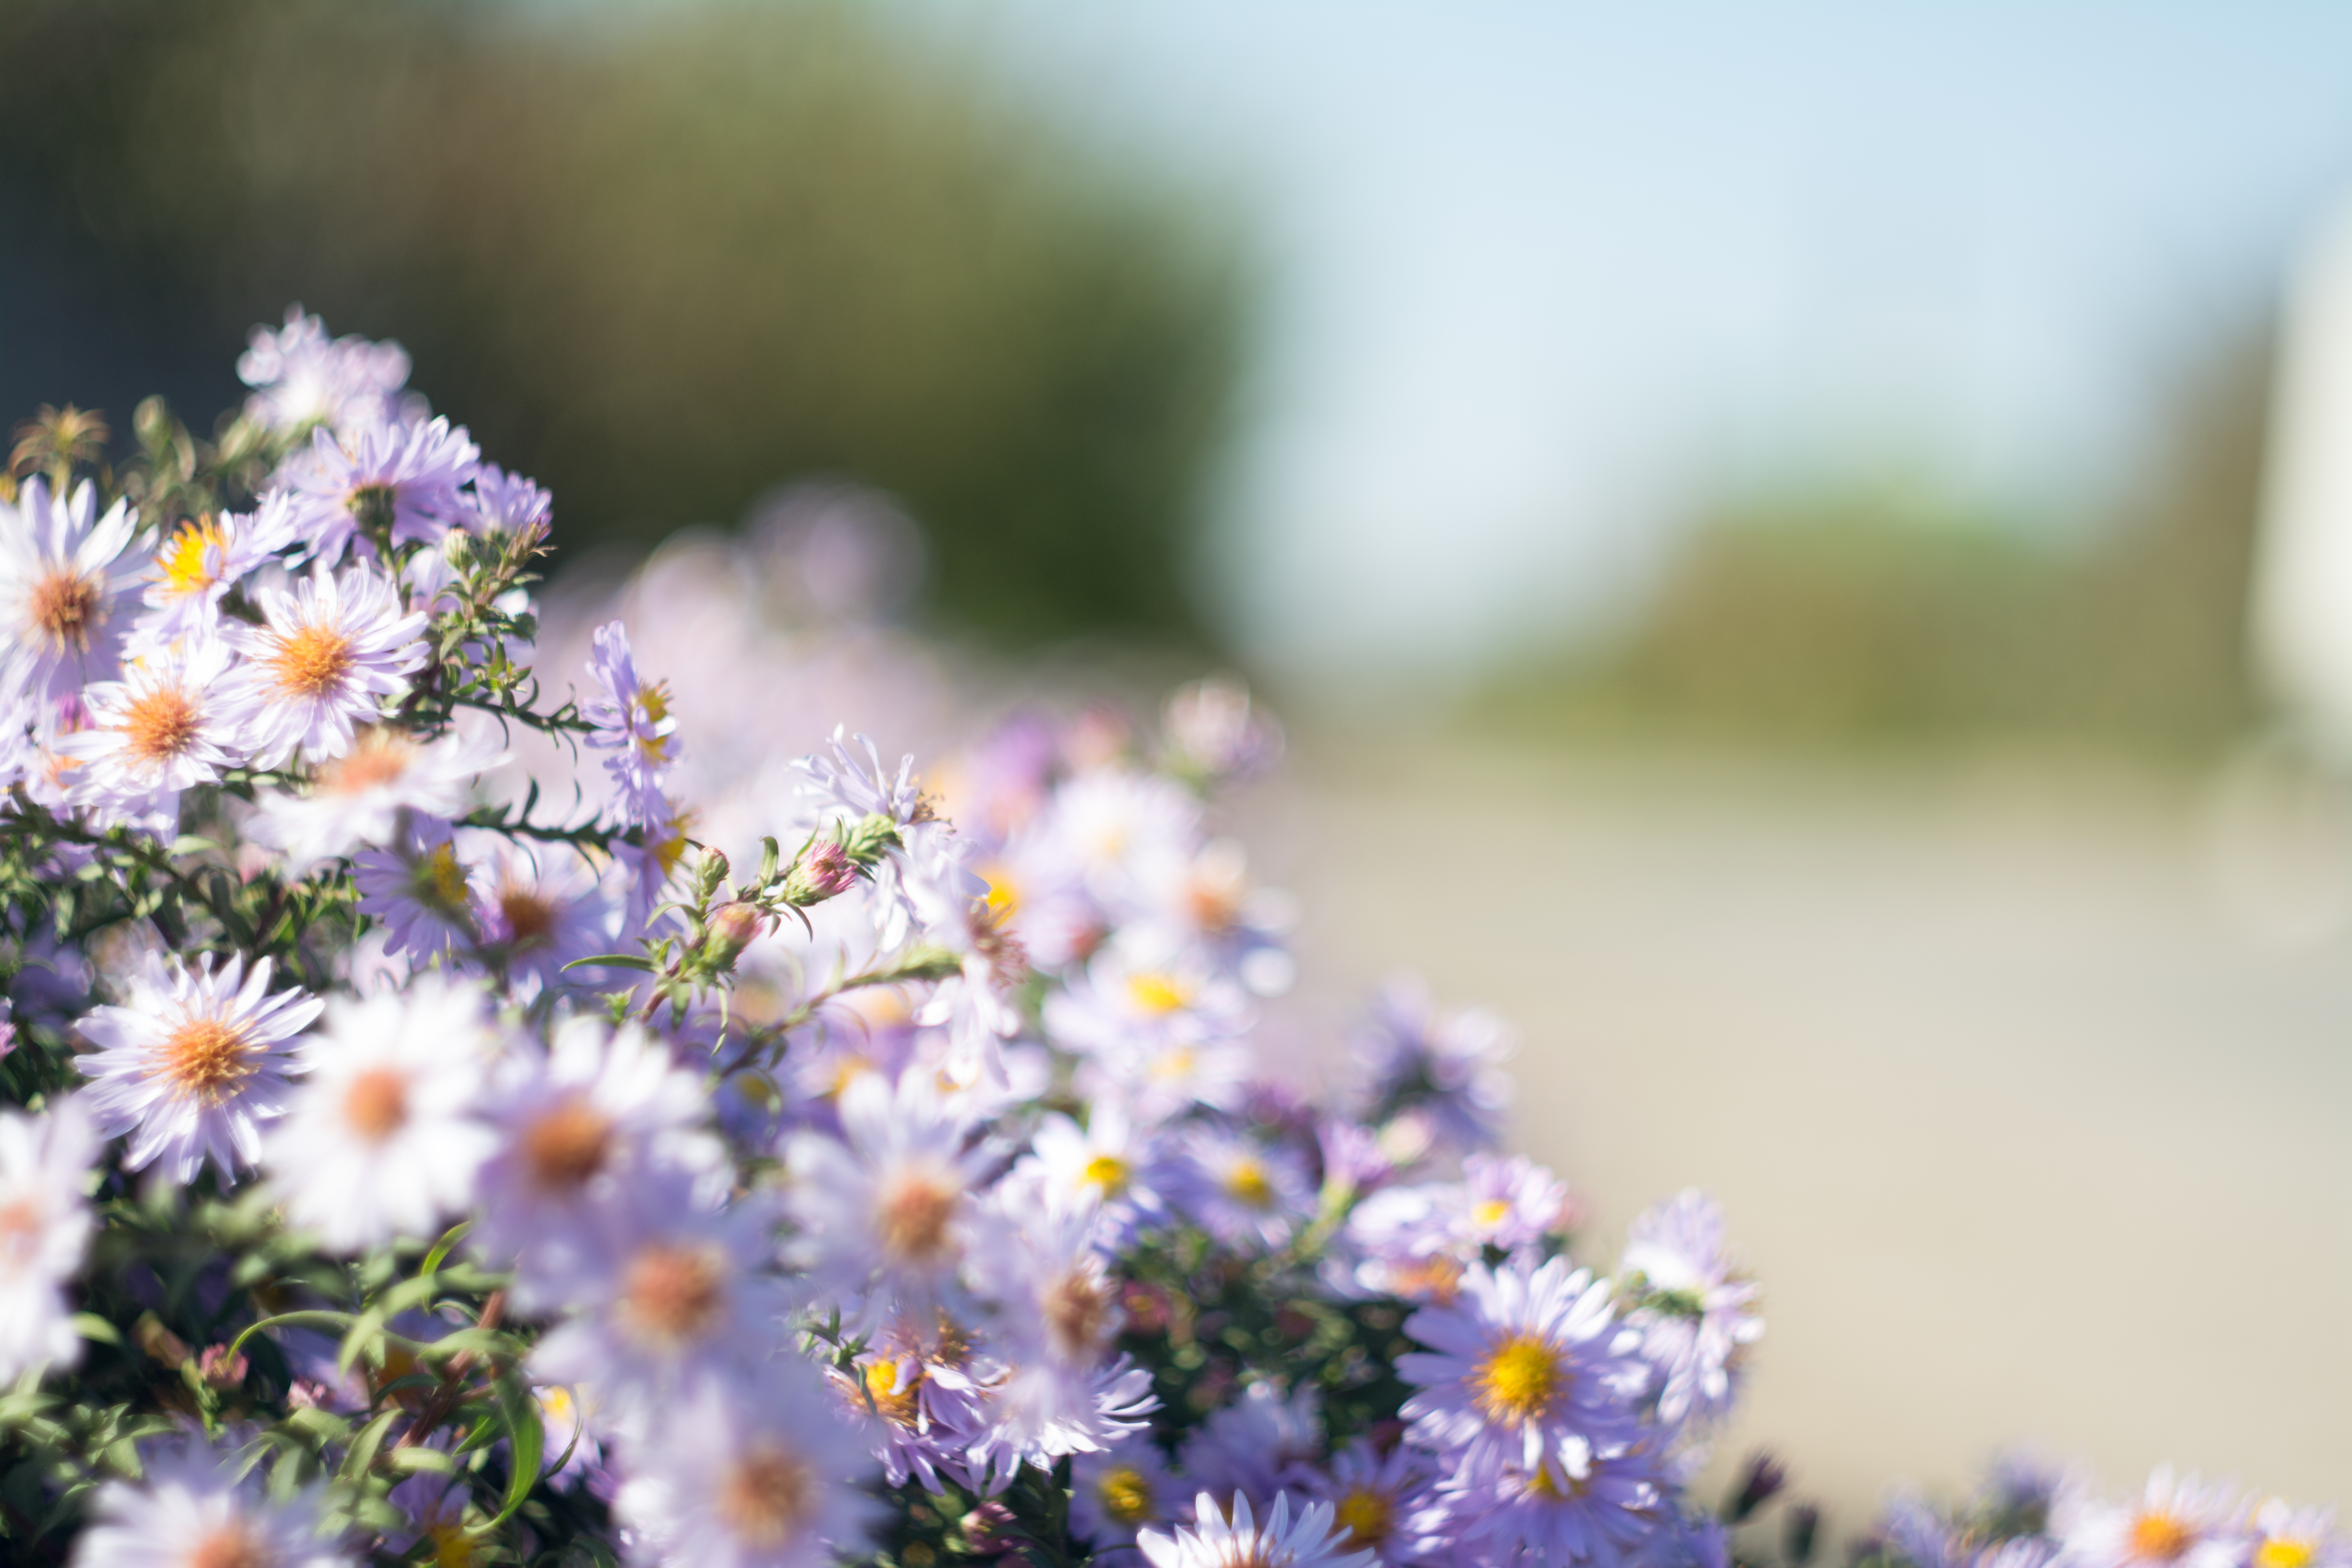
nature, branch, blossom, plant, photography, meadow, flower, petal, spring, botany, blooming, flora, season, wildflower, flowers, close up, wild flowers, wildflowers, macro photography, daisy family